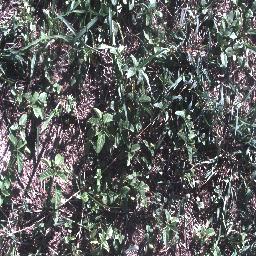
Label: negative